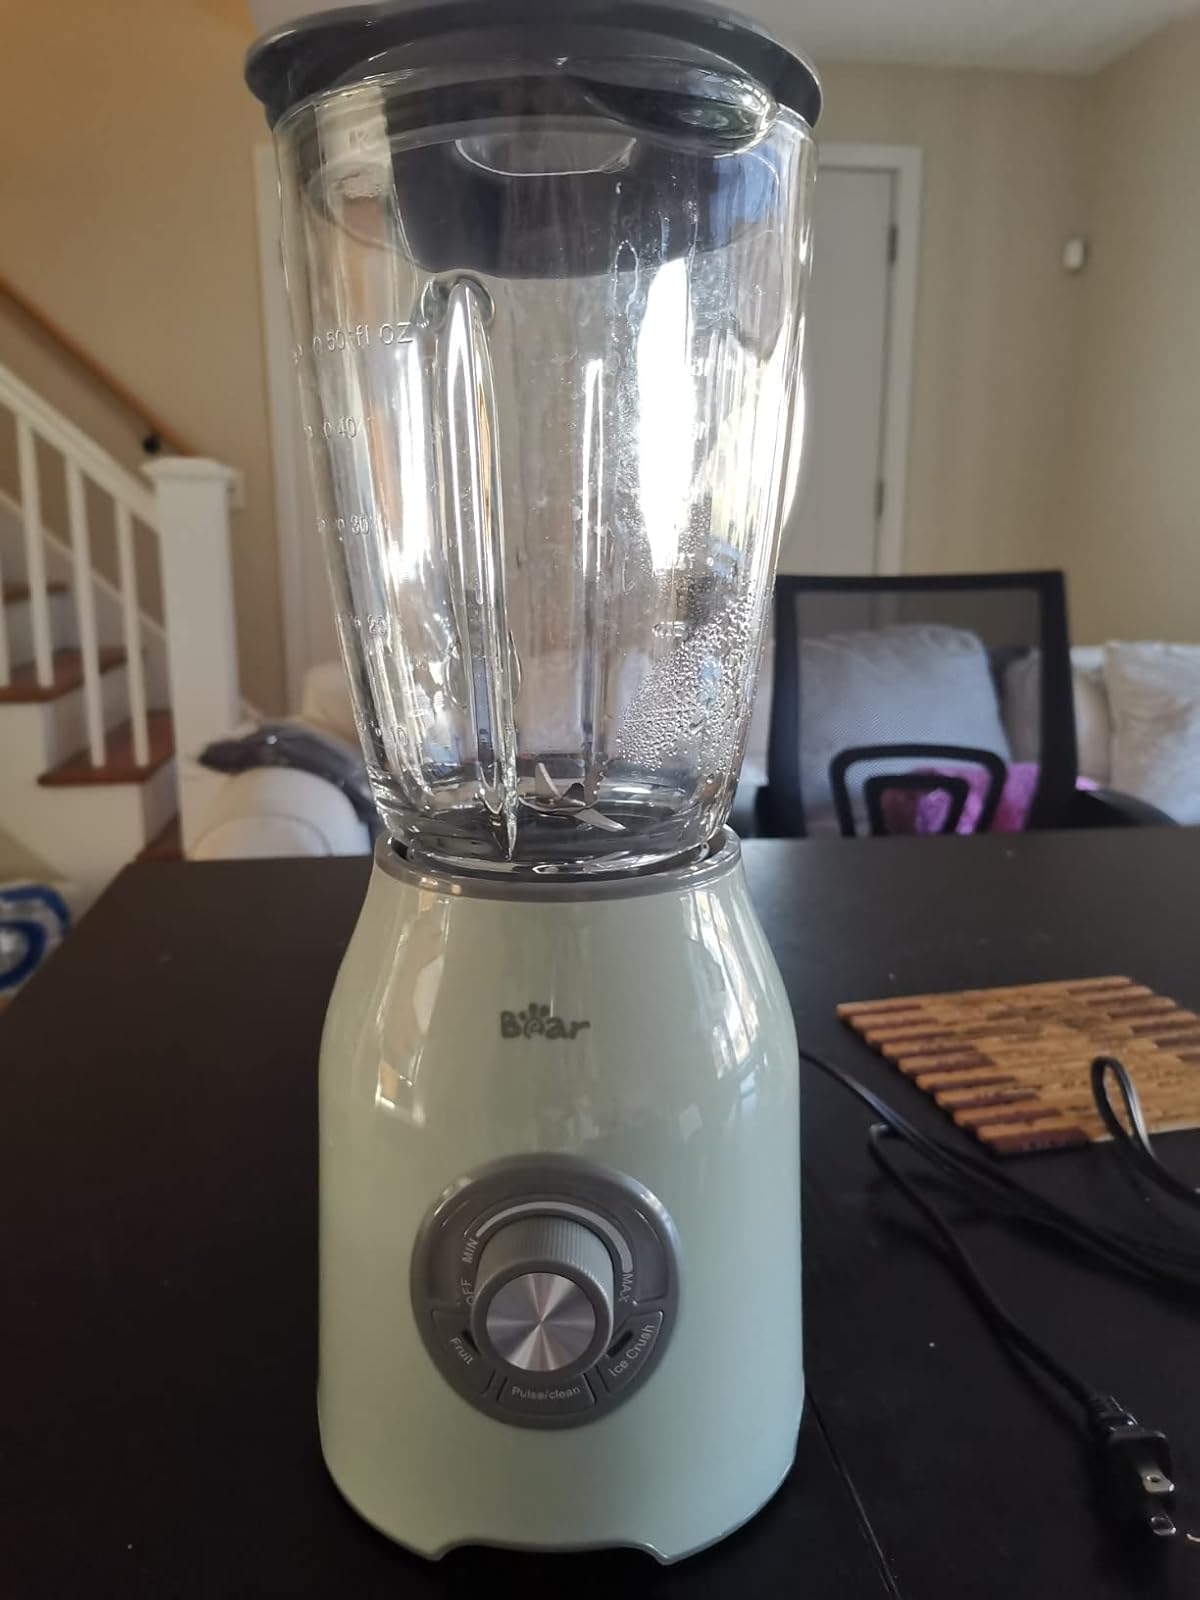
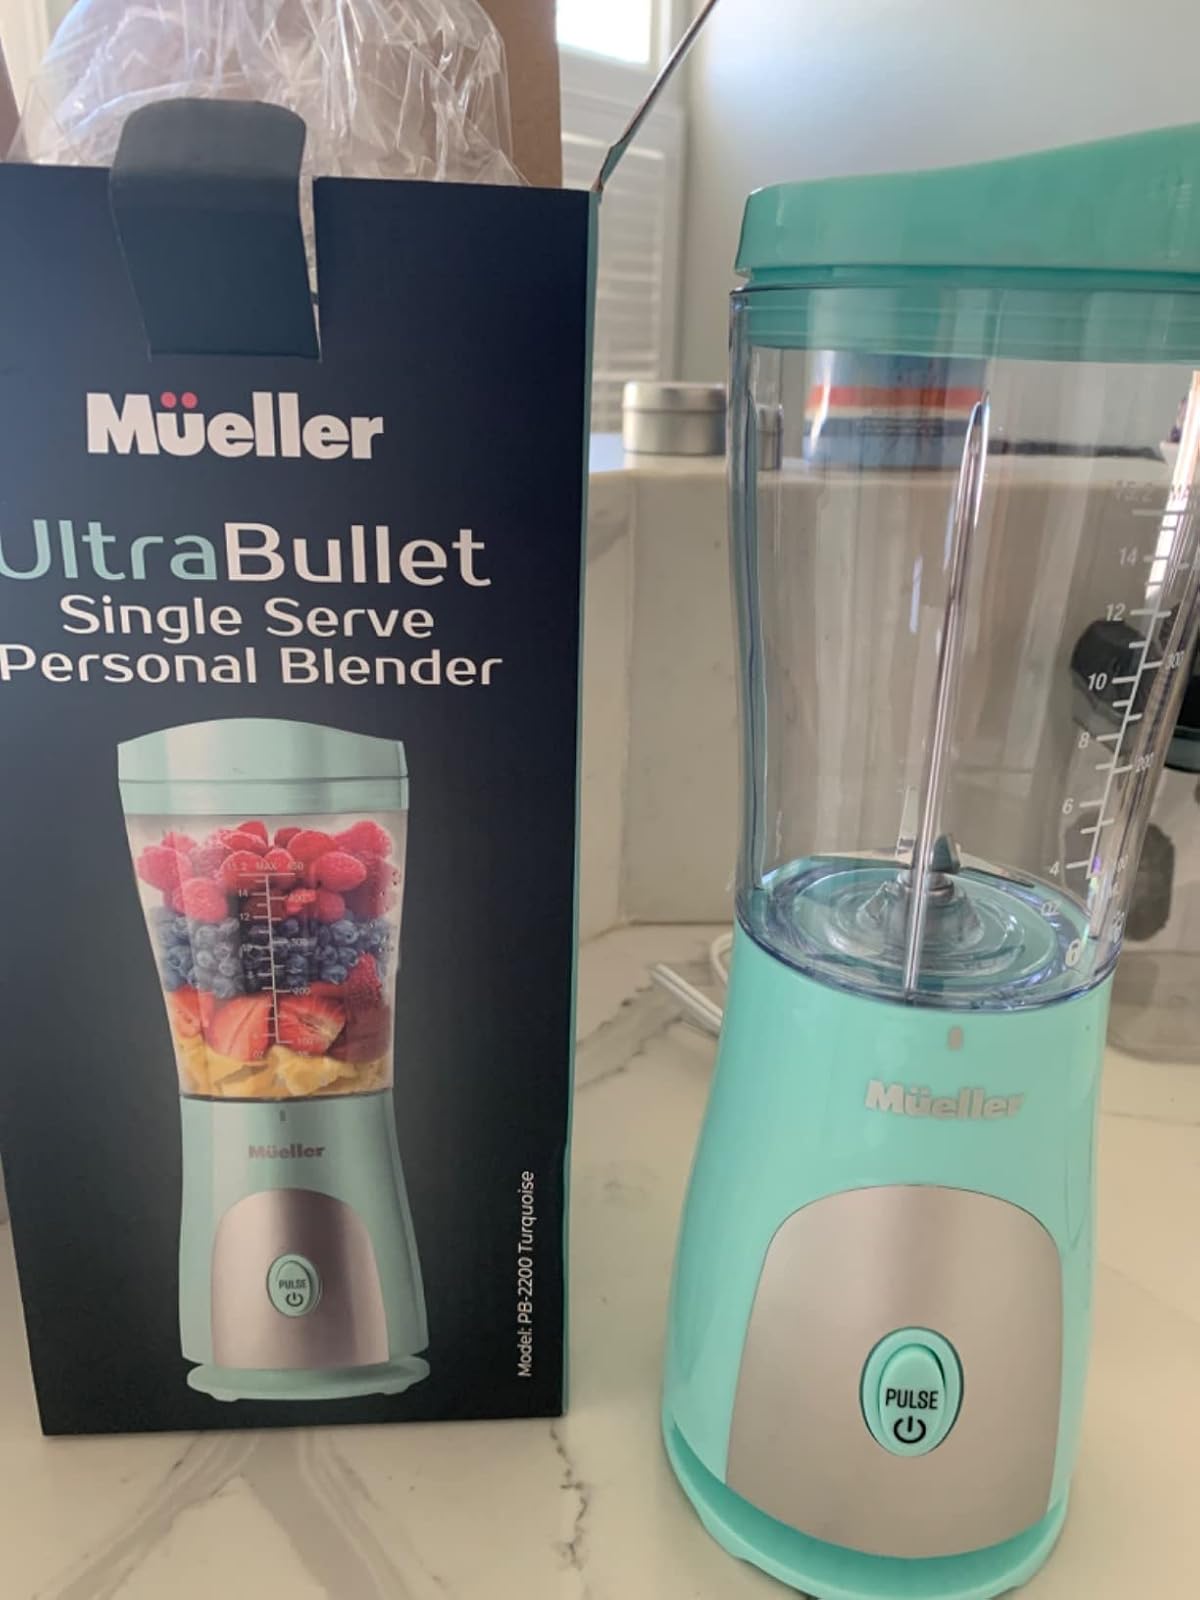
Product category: items_blender
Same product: no